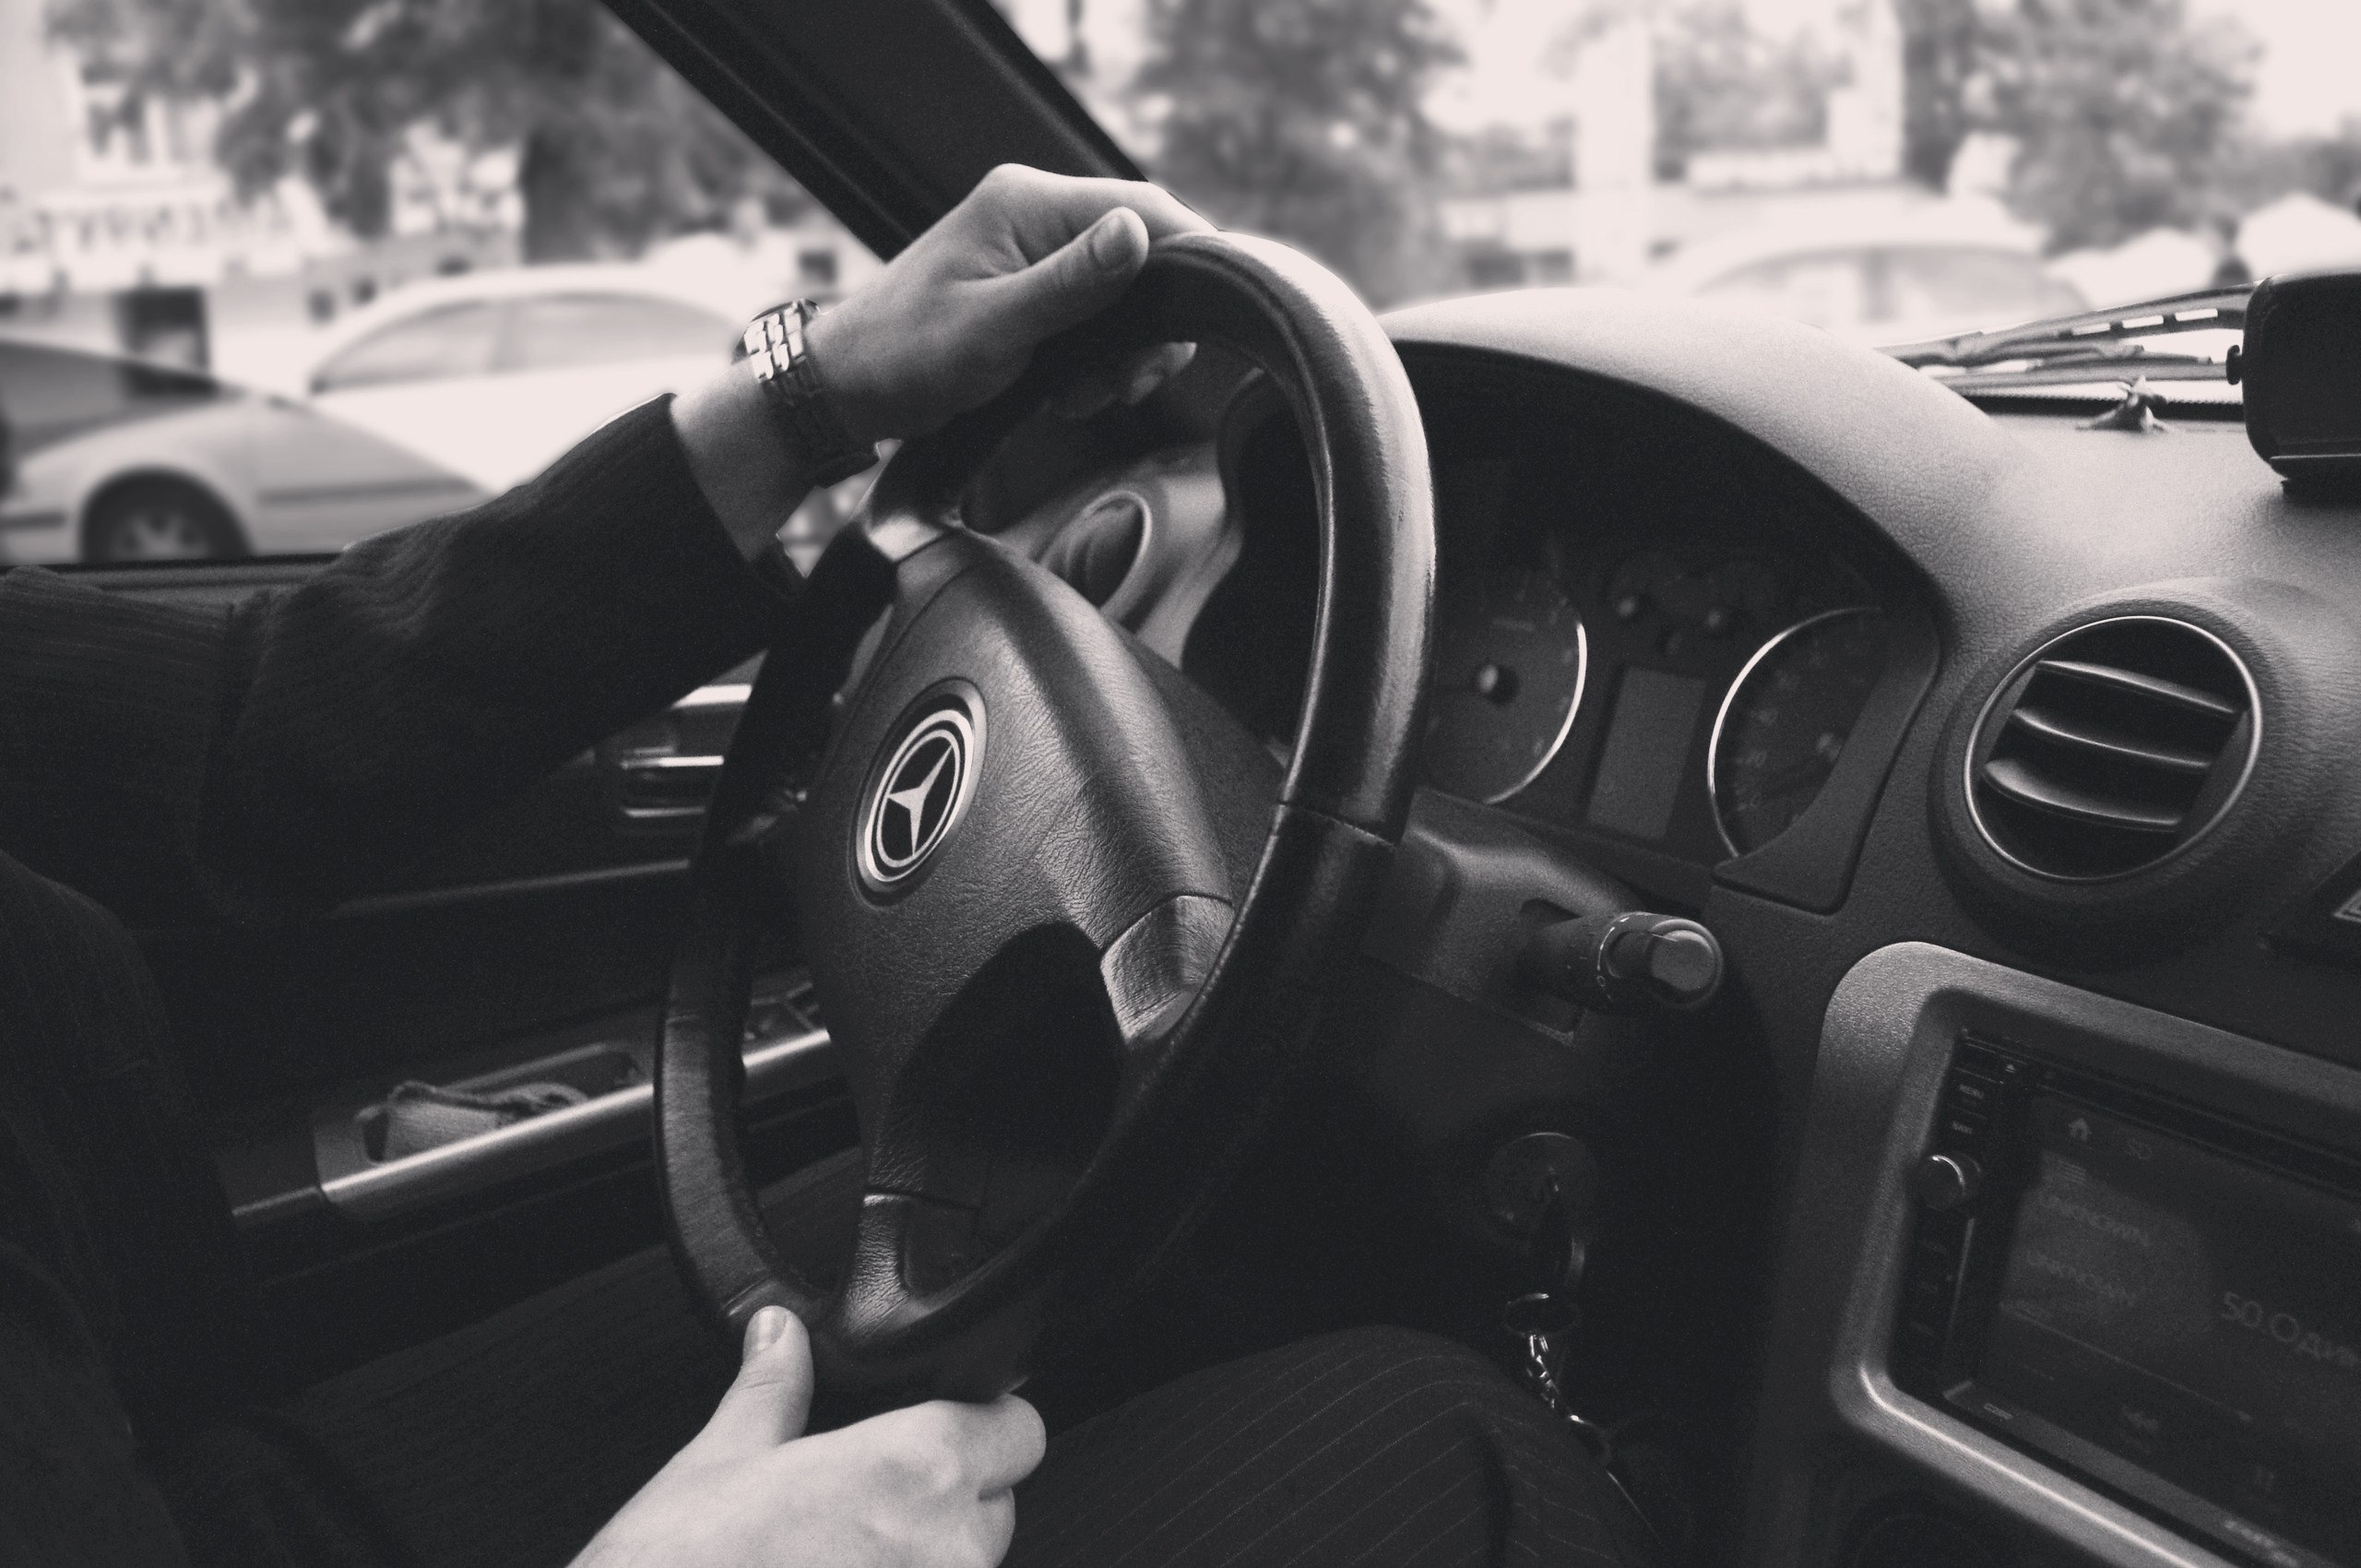
man, black and white, people, car, wheel, automobile, driving, transport, vehicle, drive, auto, steering wheel, monochrome, speed, modern, automotive, sports car, race, supercar, power, luxury, motor, sedan, style, mercedes, roadster, expensive, fast, racer, mercedes benz, unique, businessman, benz, city car, land vehicle, monochrome photography, automobile make, automotive exterior, automotive design